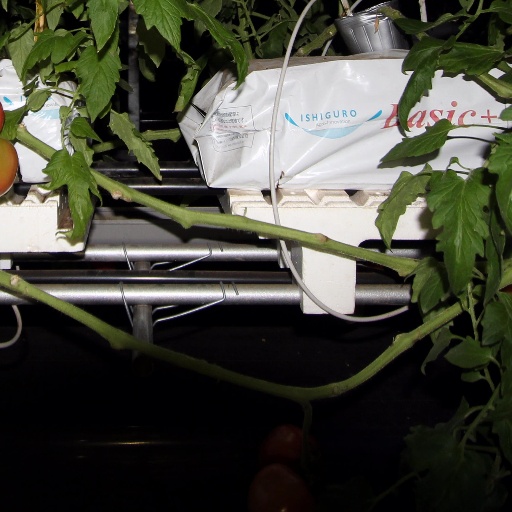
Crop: tomato